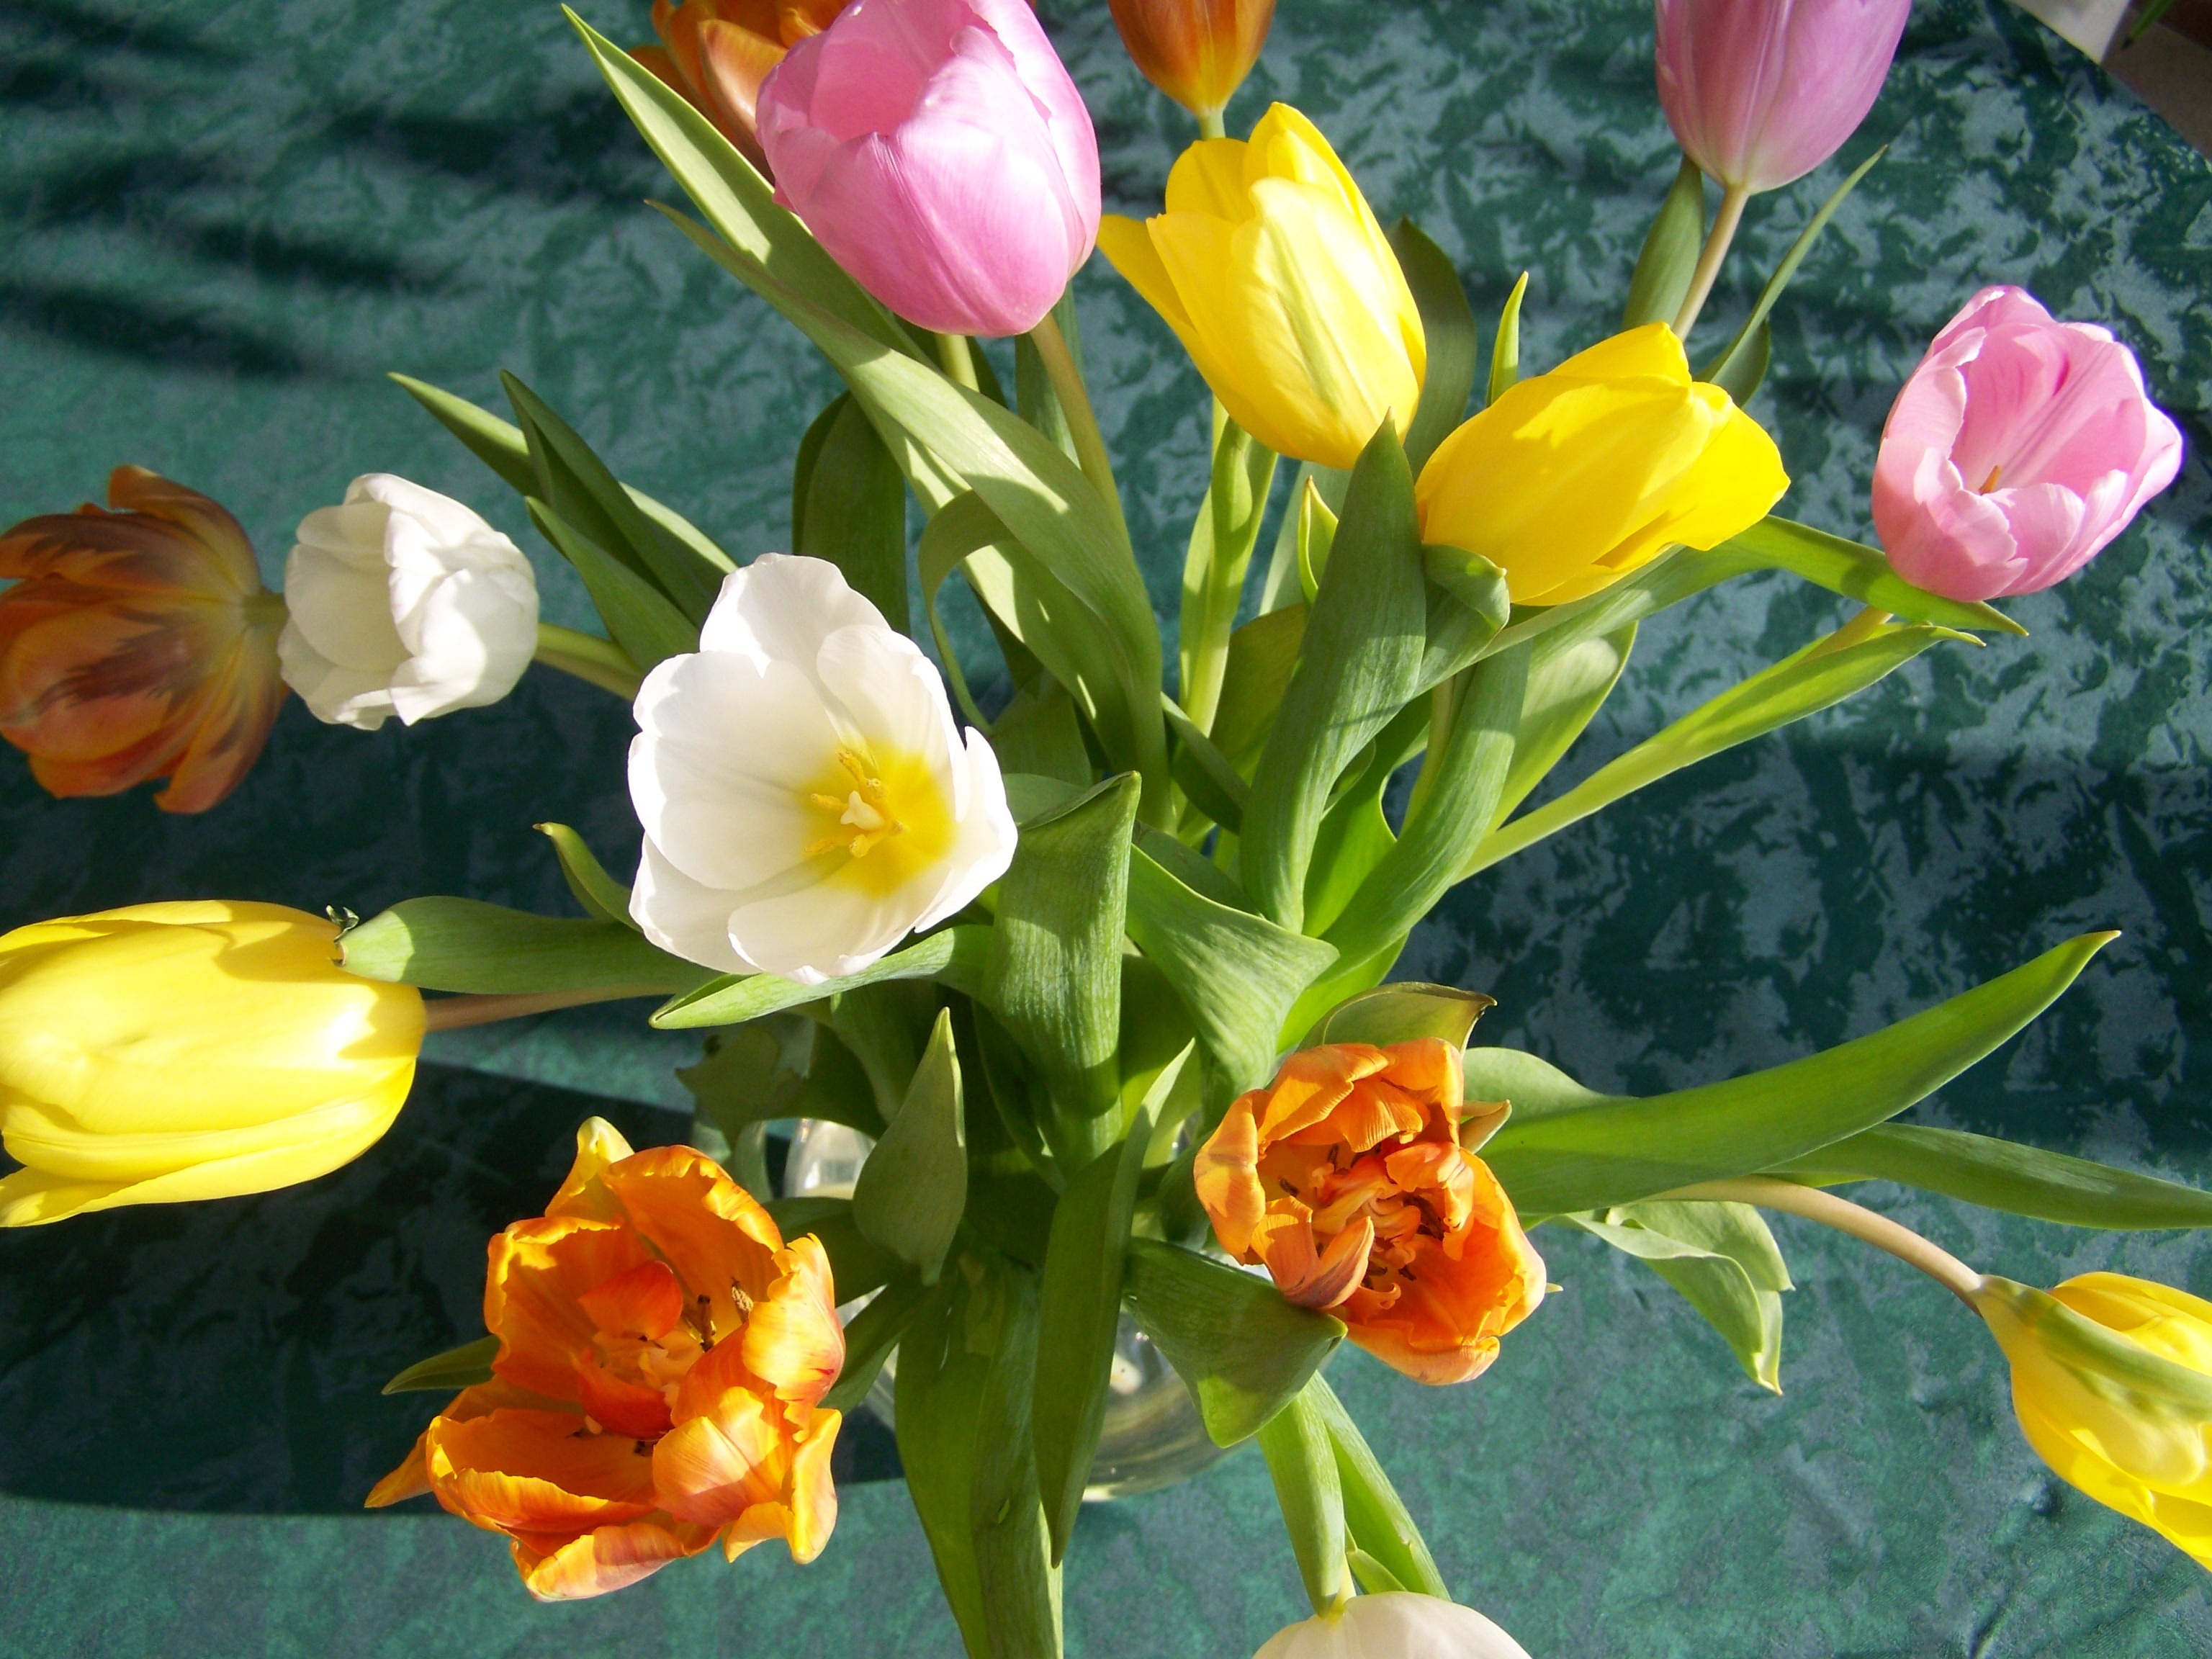
plant, flower, petal, tulip, botany, yellow, flora, tulip bouquet, cut flower, floristry, flowering plant, land plant, colorful tulips